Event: Nepal Earthquake
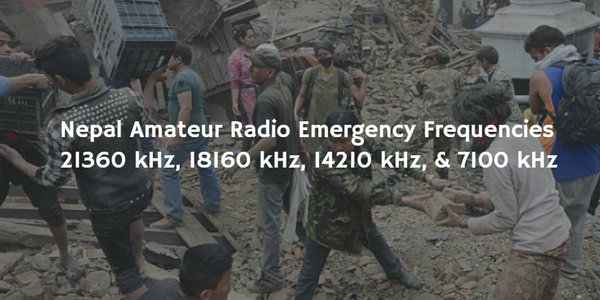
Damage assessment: damage